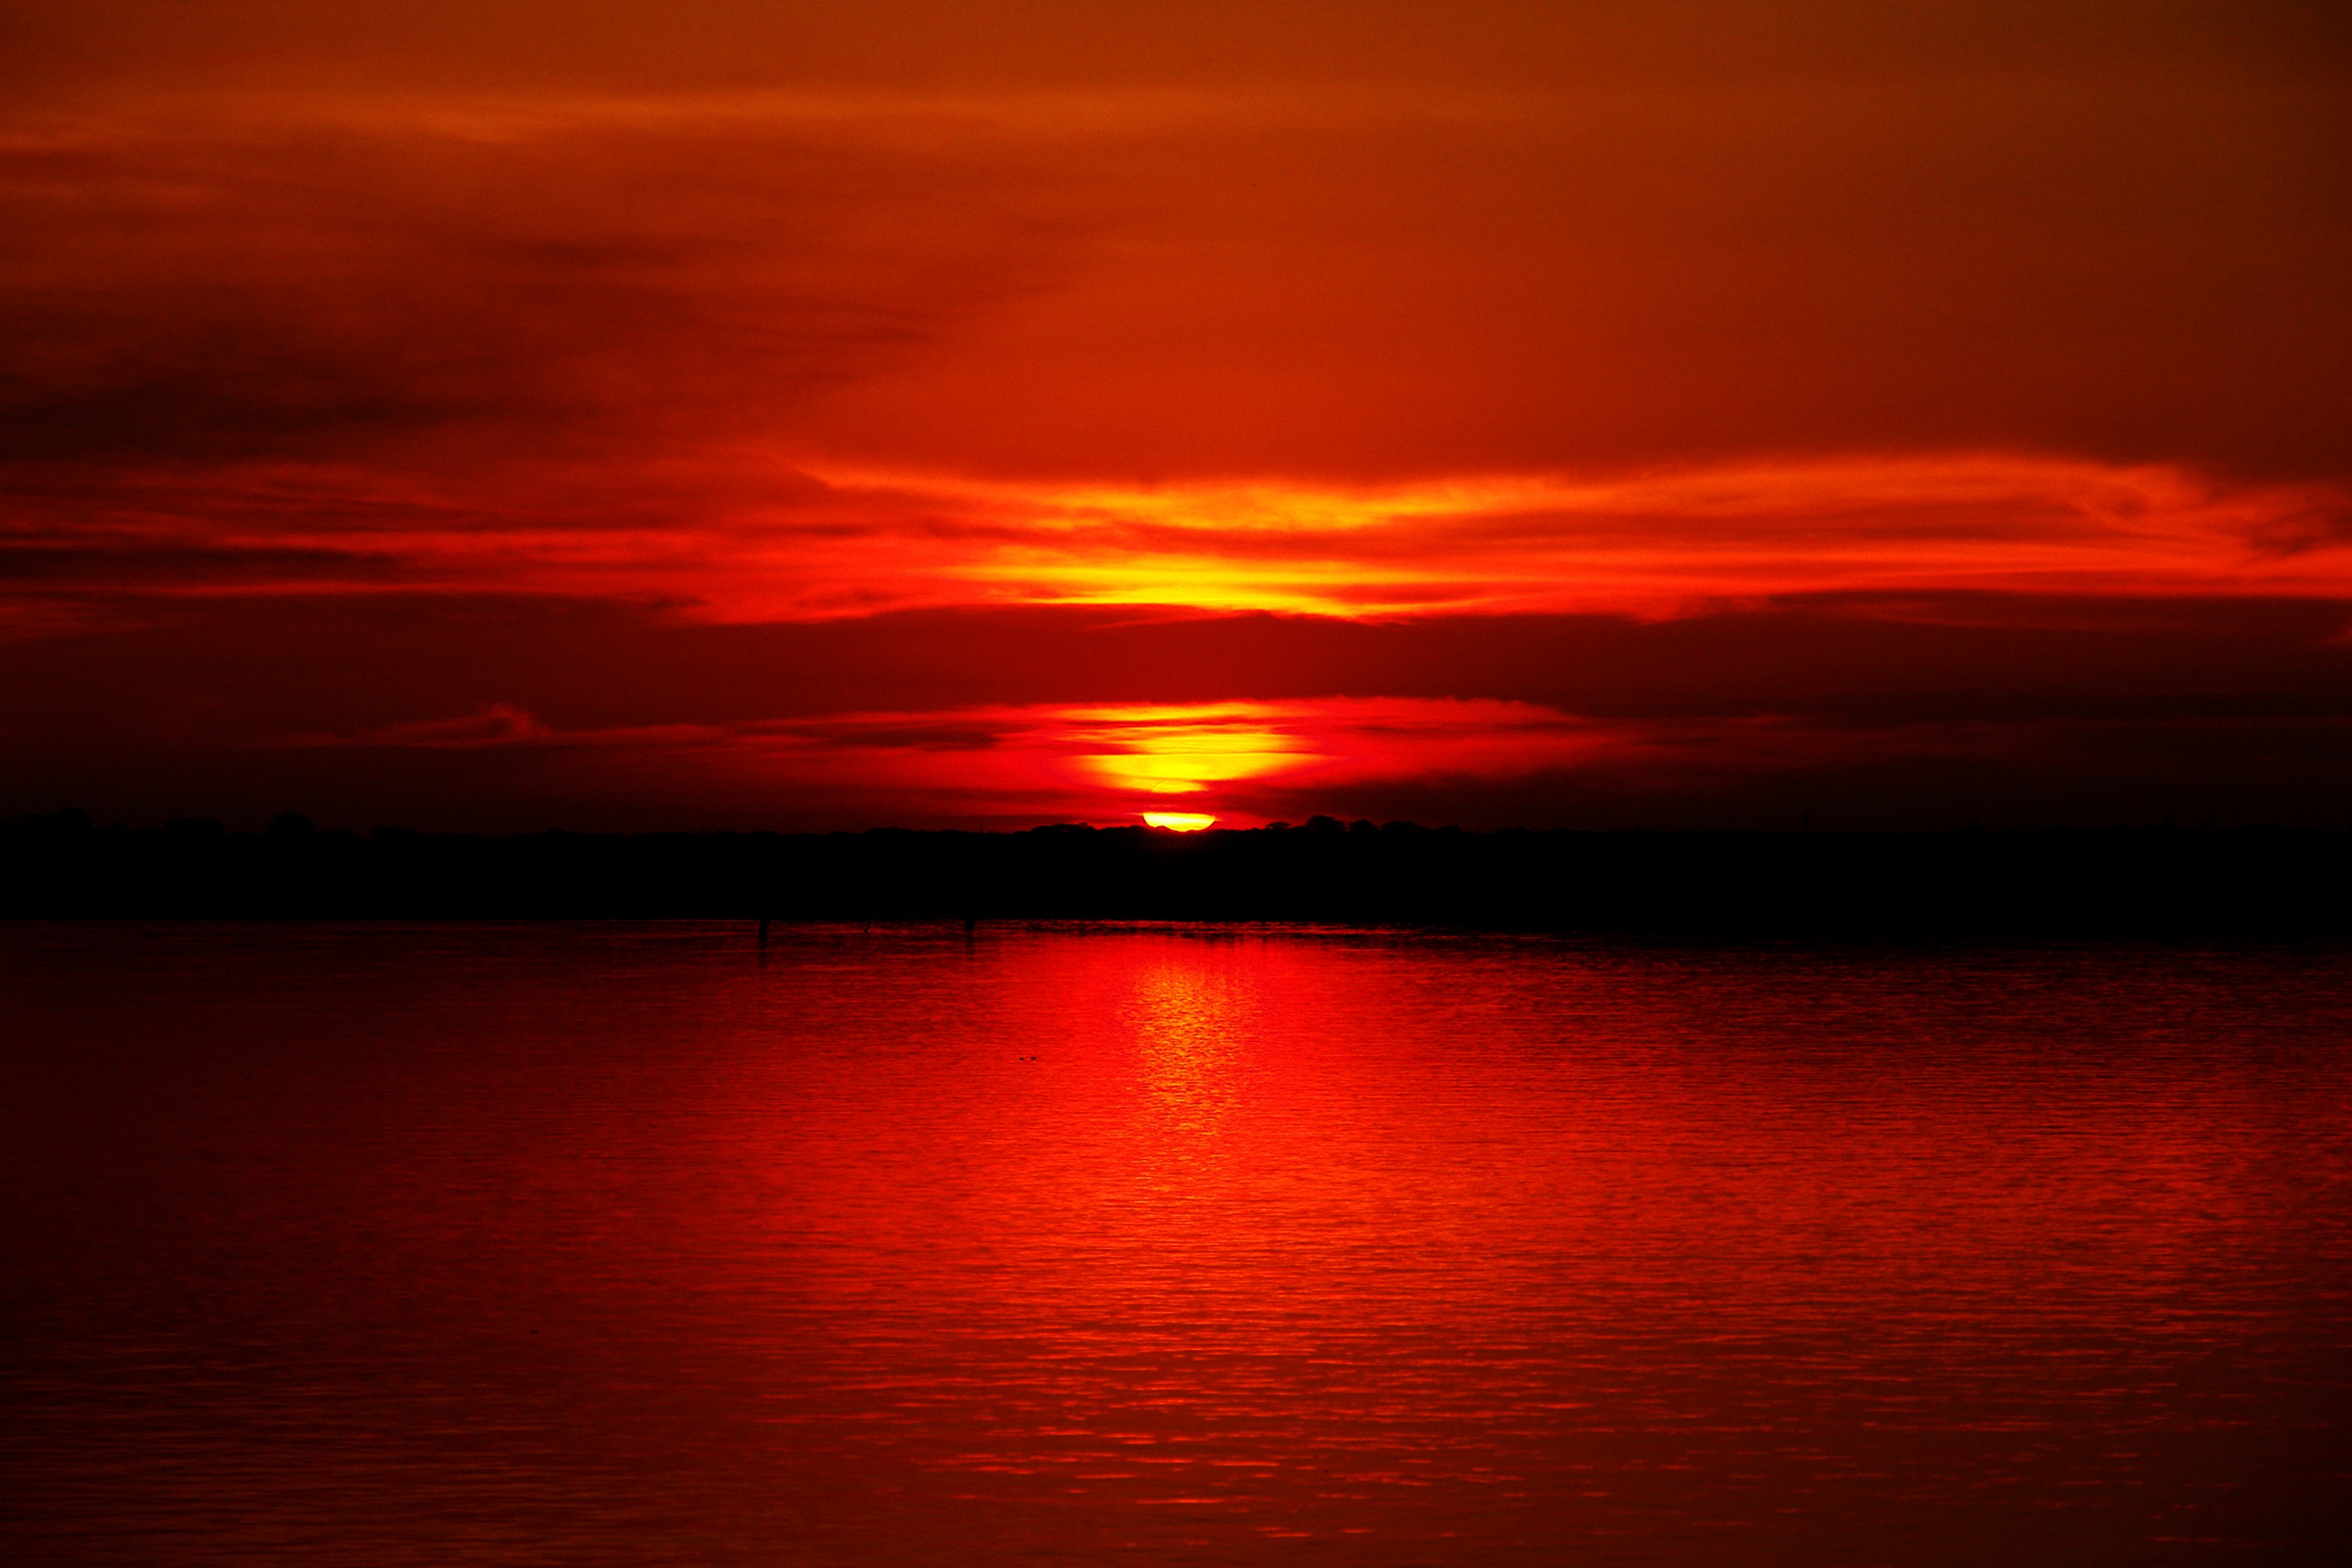
sea, water, nature, horizon, cloud, people, sky, sun, sunrise, sunset, morning, crossing, dawn, atmosphere, river, dusk, evening, reflection, peace, holiday, calm, amazon, soledad, afterglow, red sky at morning